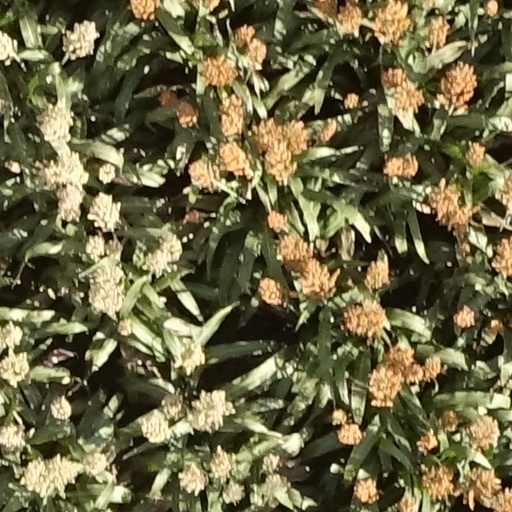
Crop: sorghum